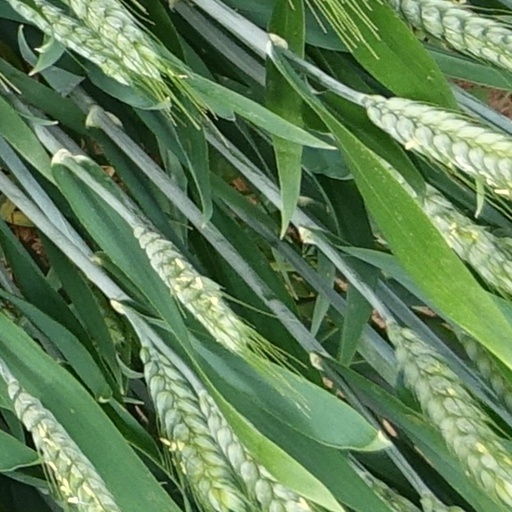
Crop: wheat